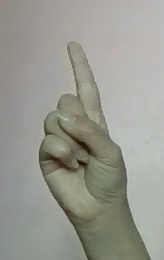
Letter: bb